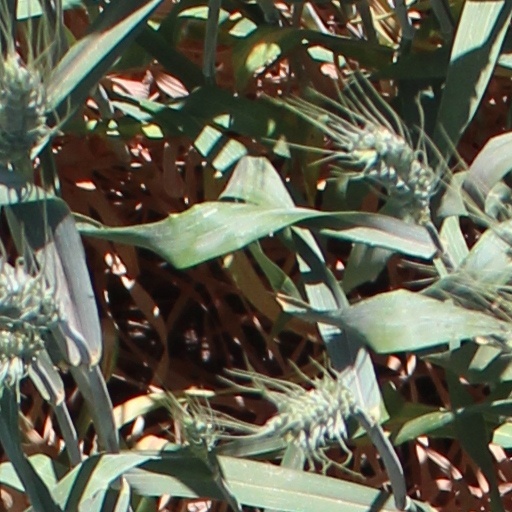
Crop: wheat